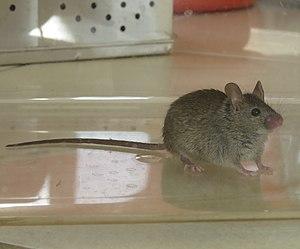
« Souris » est un nom du vocabulaire courant qui peut désigner toutes sortes de mammifères rongeurs ayant généralement une petite taille, un museau pointu, des oreilles rondes, un pelage gris-brun et une queue relativement longue. Autrement dit, ce terme ne correspond pas à un niveau précis de la classification scientifique des espèces. Il s'agit d'un nom vernaculaire dont le sens est ambigu en biologie, car il est applicable seulement à une partie des espèces classées dans l'ordre des Rodentia. Toutefois, en disant « souris » les francophones font le plus souvent référence à la souris grise, une espèce commune des maisons, élevée également comme animal de compagnie ou de laboratoire. La souris chicote, elle émet un cri ressemblant à un petit crissement.